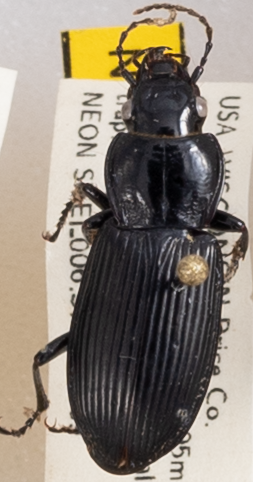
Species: Pterostichus melanarius melanarius
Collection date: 2019-07-09
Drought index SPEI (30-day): -0.32
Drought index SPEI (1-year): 1.69
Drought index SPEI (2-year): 0.9